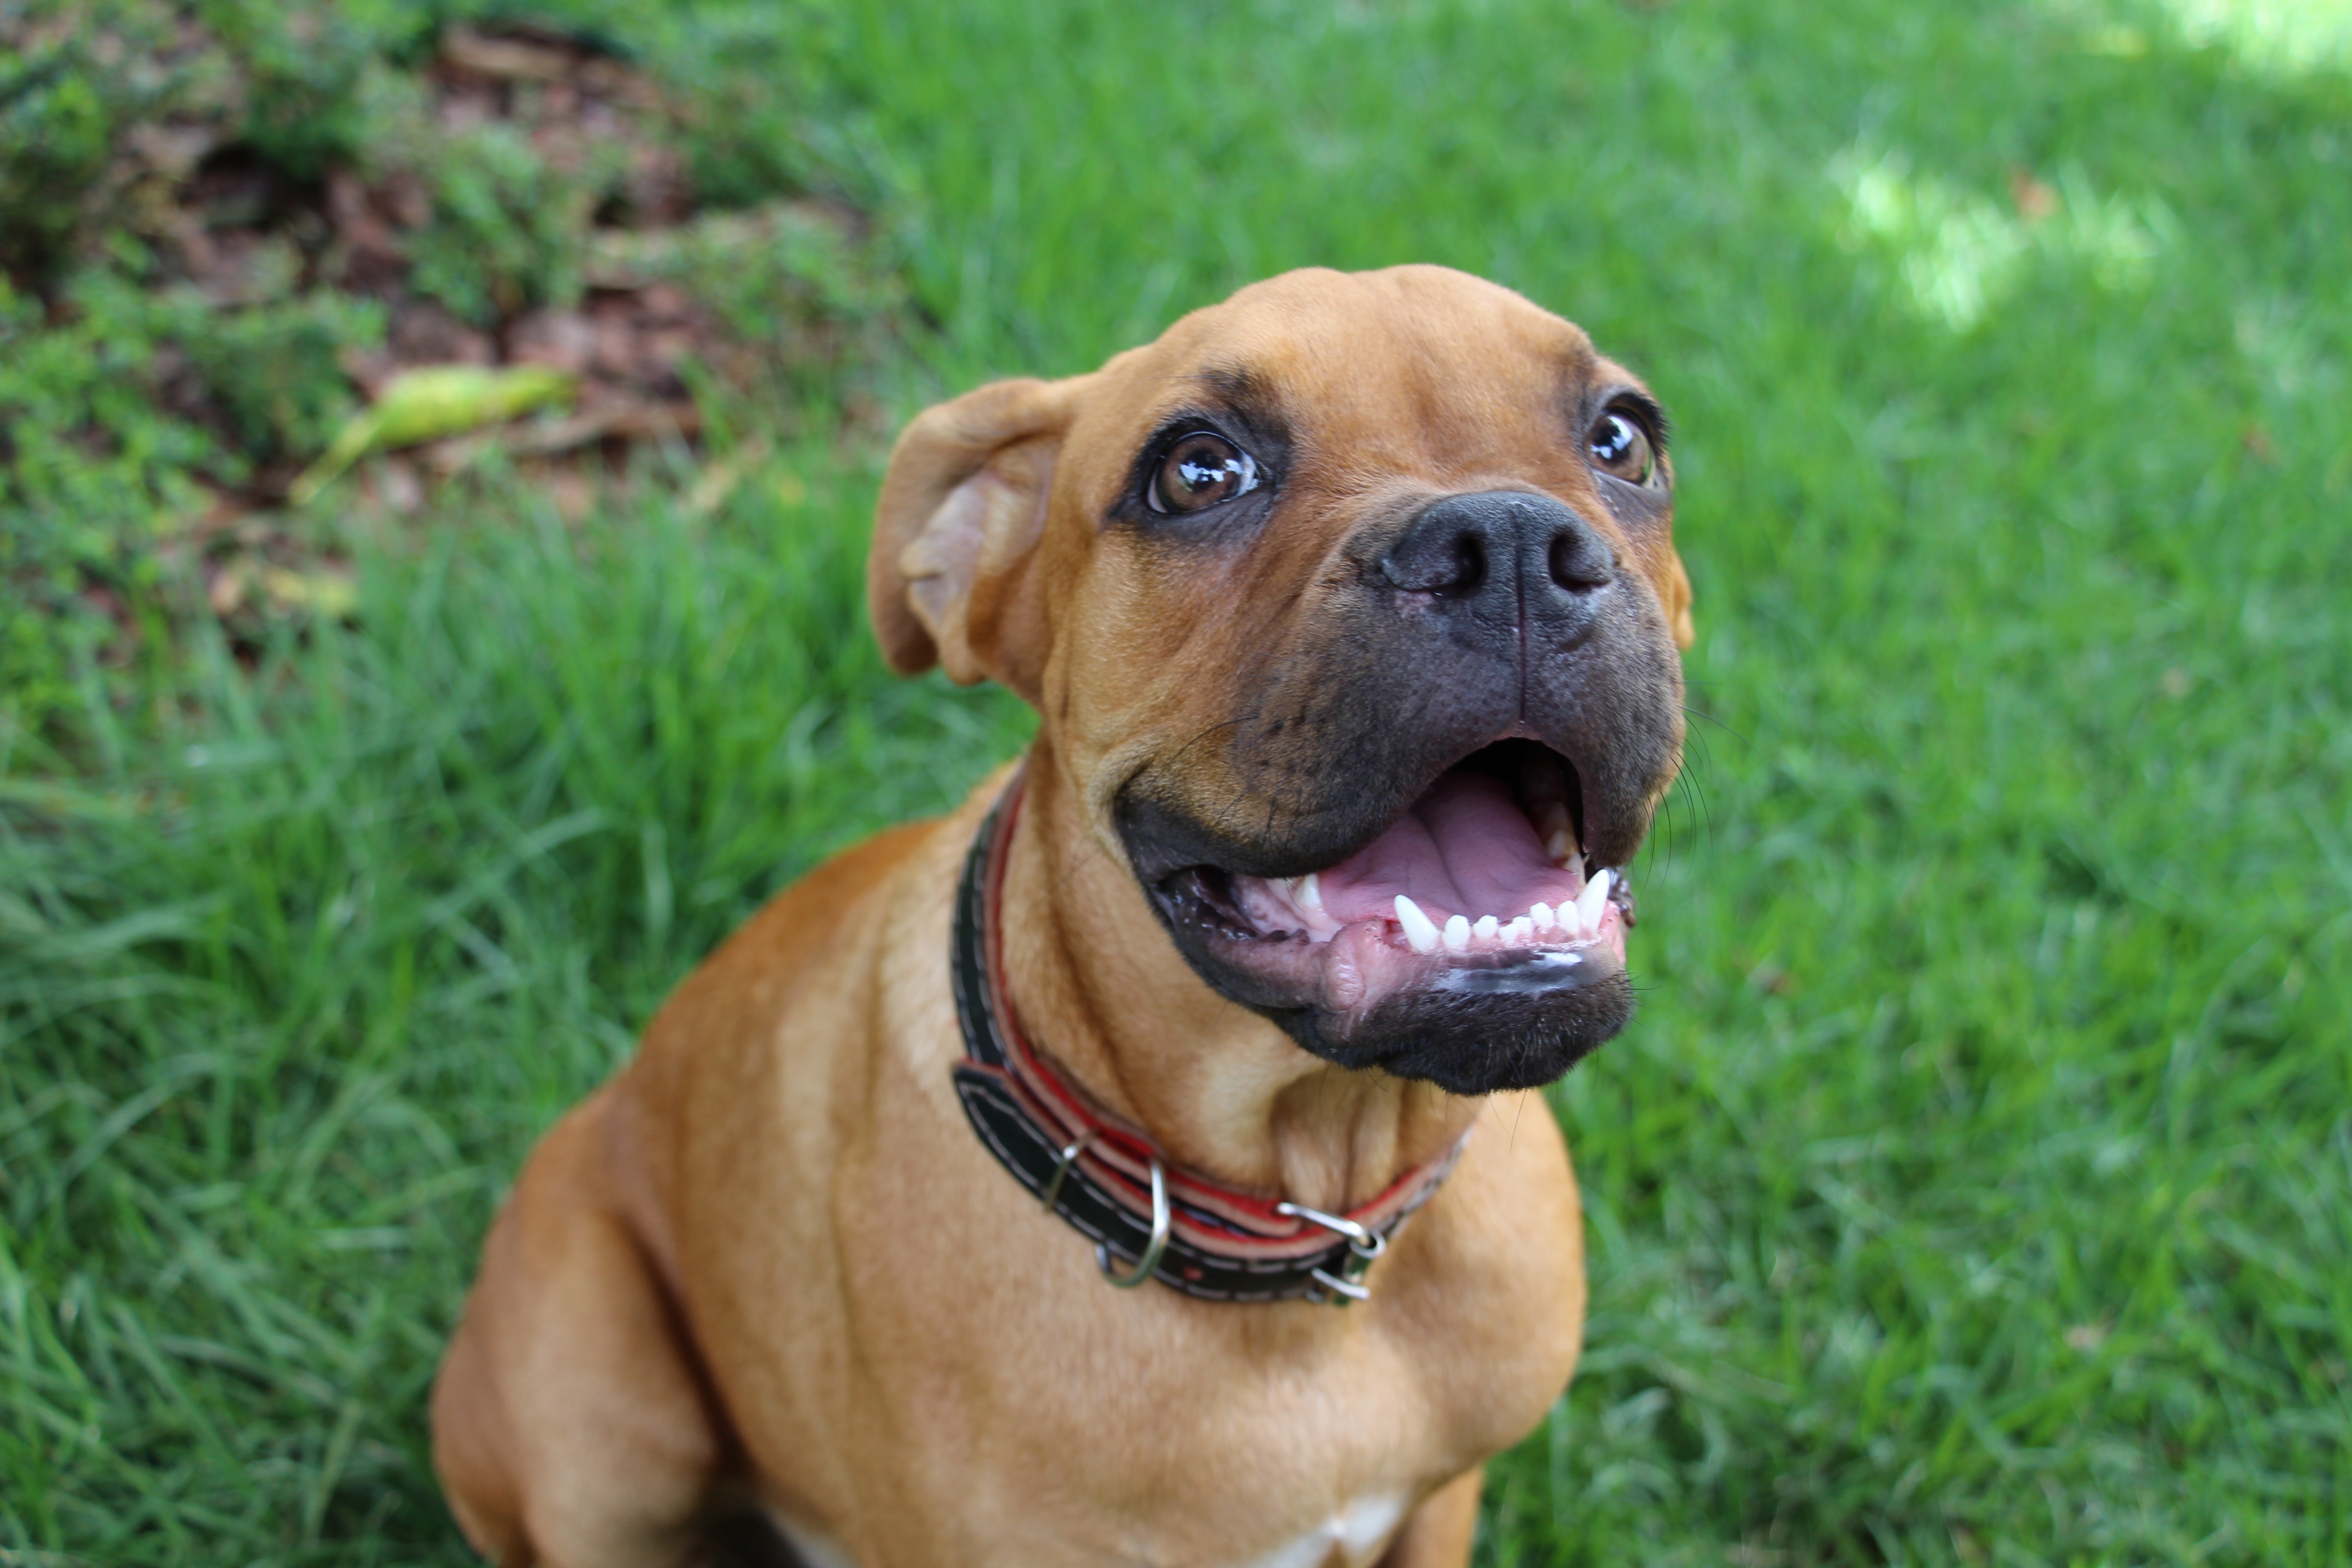
grass, dog, animal, mammal, vertebrate, dog breed, rhodesian ridgeback, bullmastiff, boerboel, dogue de bordeaux, dog like mammal, carnivoran, dog crossbreeds, tosa, broholmer